P. J. Kennedy

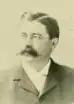
P. J. Kennedy in 1893 as a Massachusetts State Senator

Kennedy was, as Robert Dallek describes: "always ready to help less fortunate fellow Irishmen with a little cash and some sensible advice." A sociable man able to mix comfortably with both the Roman Catholic and the Protestant elite, Kennedy moved successfully into politics. Beginning in 1884, he converted his popularity into service as a Democrat, a minority in the then Republican dominant power in the Massachusetts General Court. Kennedy served five single year terms in the Massachusetts House of Representatives, and then three two-year terms in the Massachusetts Senate. He found success as a Democratic Leader of Boston, which led him to giving a seconding speech for Grover Cleveland at the 1888 Democratic National Convention held at St. Louis. More drawn to the behind the scenes of work of politics in Boston, Kennedy left the Massachusetts Senate in 1895 and spent time as an appointed elections commissioner and city fire commissioner as the backroom boss of Boston's Ward Two, as well as serving in the Democratic party's unofficial Board of Strategy with three other power brokers.